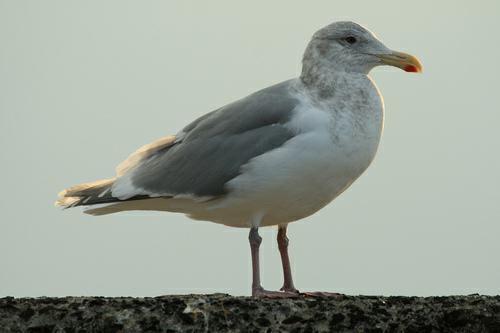
A photo of a glaucous winged gull